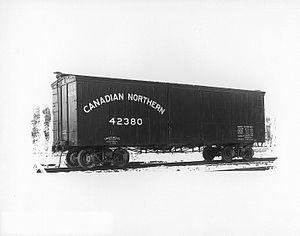
Photographie, Wagon à marchandises, Chemin de fer Canadien du Nord, Montréal, QC, 1906 (?) Wm. Notman &amp
La Canadian Northern Railway était une compagnie de chemin de fer canadienne. Cette compagnie transcontinentale fut fondée en 1899. Sa ligne principale reliait la ville de Québec à Vancouver via Ottawa, Winnipeg et Edmonton. Lors de sa faillite en 1923, il fut intégré dans le nouveau Canadian National Railway.